Anti-Americanism

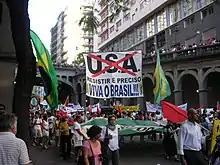
Anti-U.S. banner in a demonstration in Brazil, 27 January 2005

Relations between North Korea and the United States have been hostile ever since the Korean War, and the former's more recent development of nuclear weapons and long range missiles has further increased tension between the two nations. The United States currently maintains a military presence in South Korea, and President George W. Bush had previously described North Korea as part of the "Axis of Evil".